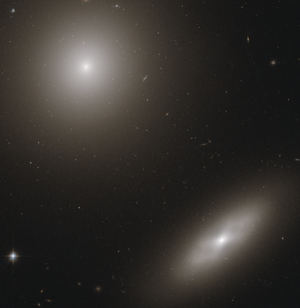
NGC 1375 est une galaxie lenticulaire située dans la constellation du Fourneau à environ 34 millions d'années-lumière de la Voie lactée. Elle a été découverte par l'astronome britannique John Herschel en 1837.
NGC 1374 est une galaxie elliptique située dans la constellation du Fourneau à environ 59 millions d'années-lumière de la Voie lactée. Elle a été découverte par l'astronome britannique John Herschel en 1837.